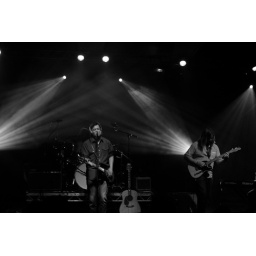
Richmond Fontaine in black and white